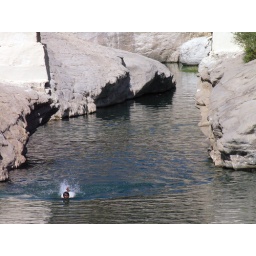
Man in inflated white shorts swimming in Wadi Bani Khalid in the mountains in Oman.